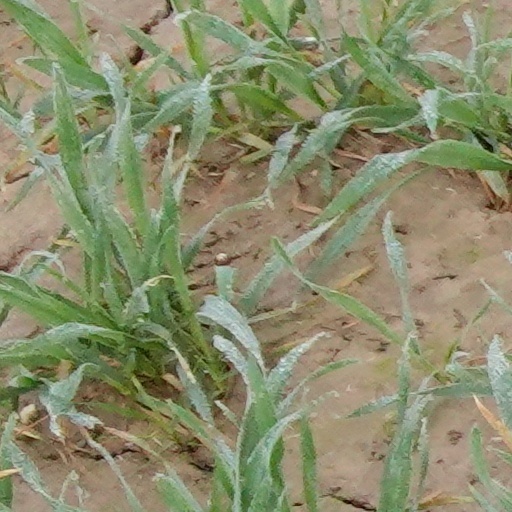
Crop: wheat